Frederick Augustus Forbes

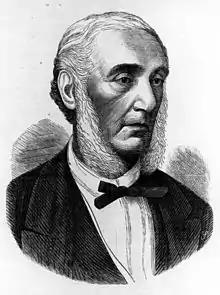

Frederick Augustus Forbes (30 September 1818 – 9 July 1878) was a politician in colonial Queensland and Speaker of the Legislative Assembly of Queensland.